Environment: real
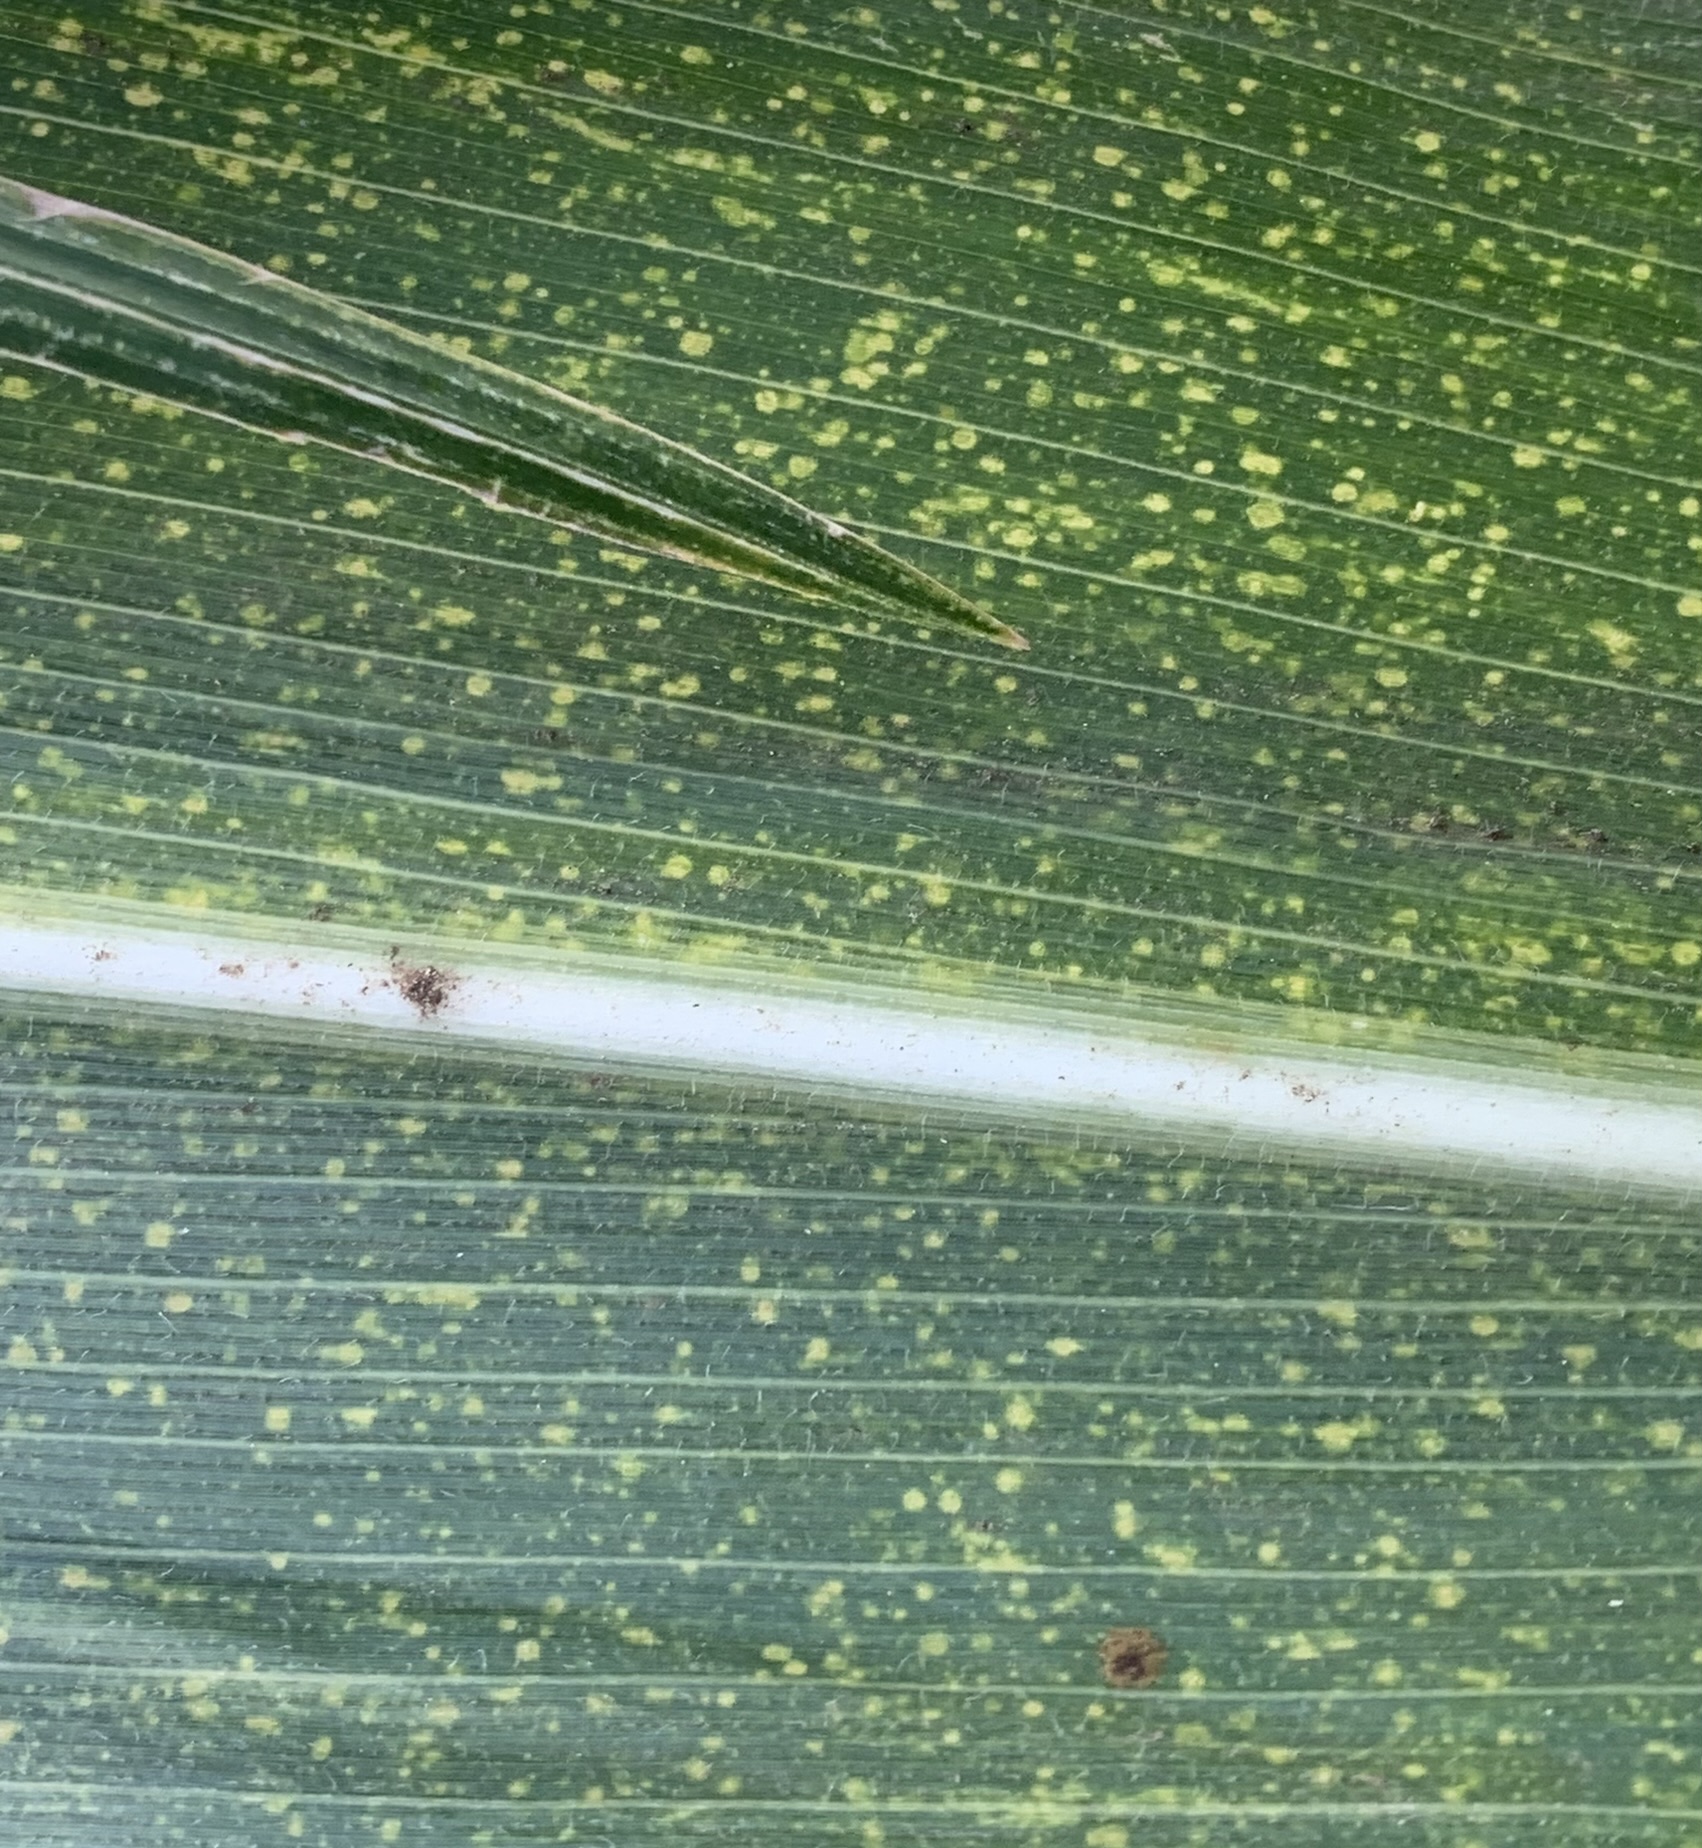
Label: lethal_necrosis